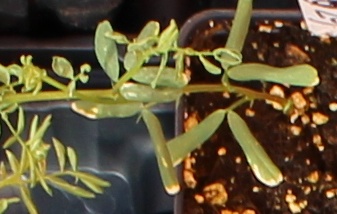
Label: Lentil